Dirk Schübeler

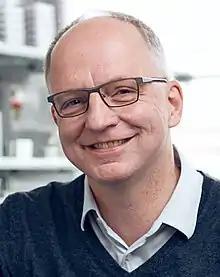

Dirk Schübeler is a German researcher, Director of the Friedrich Miescher Institute for Biomedical Research (FMI) and professor at the University of Basel. He is an expert in gene regulation.